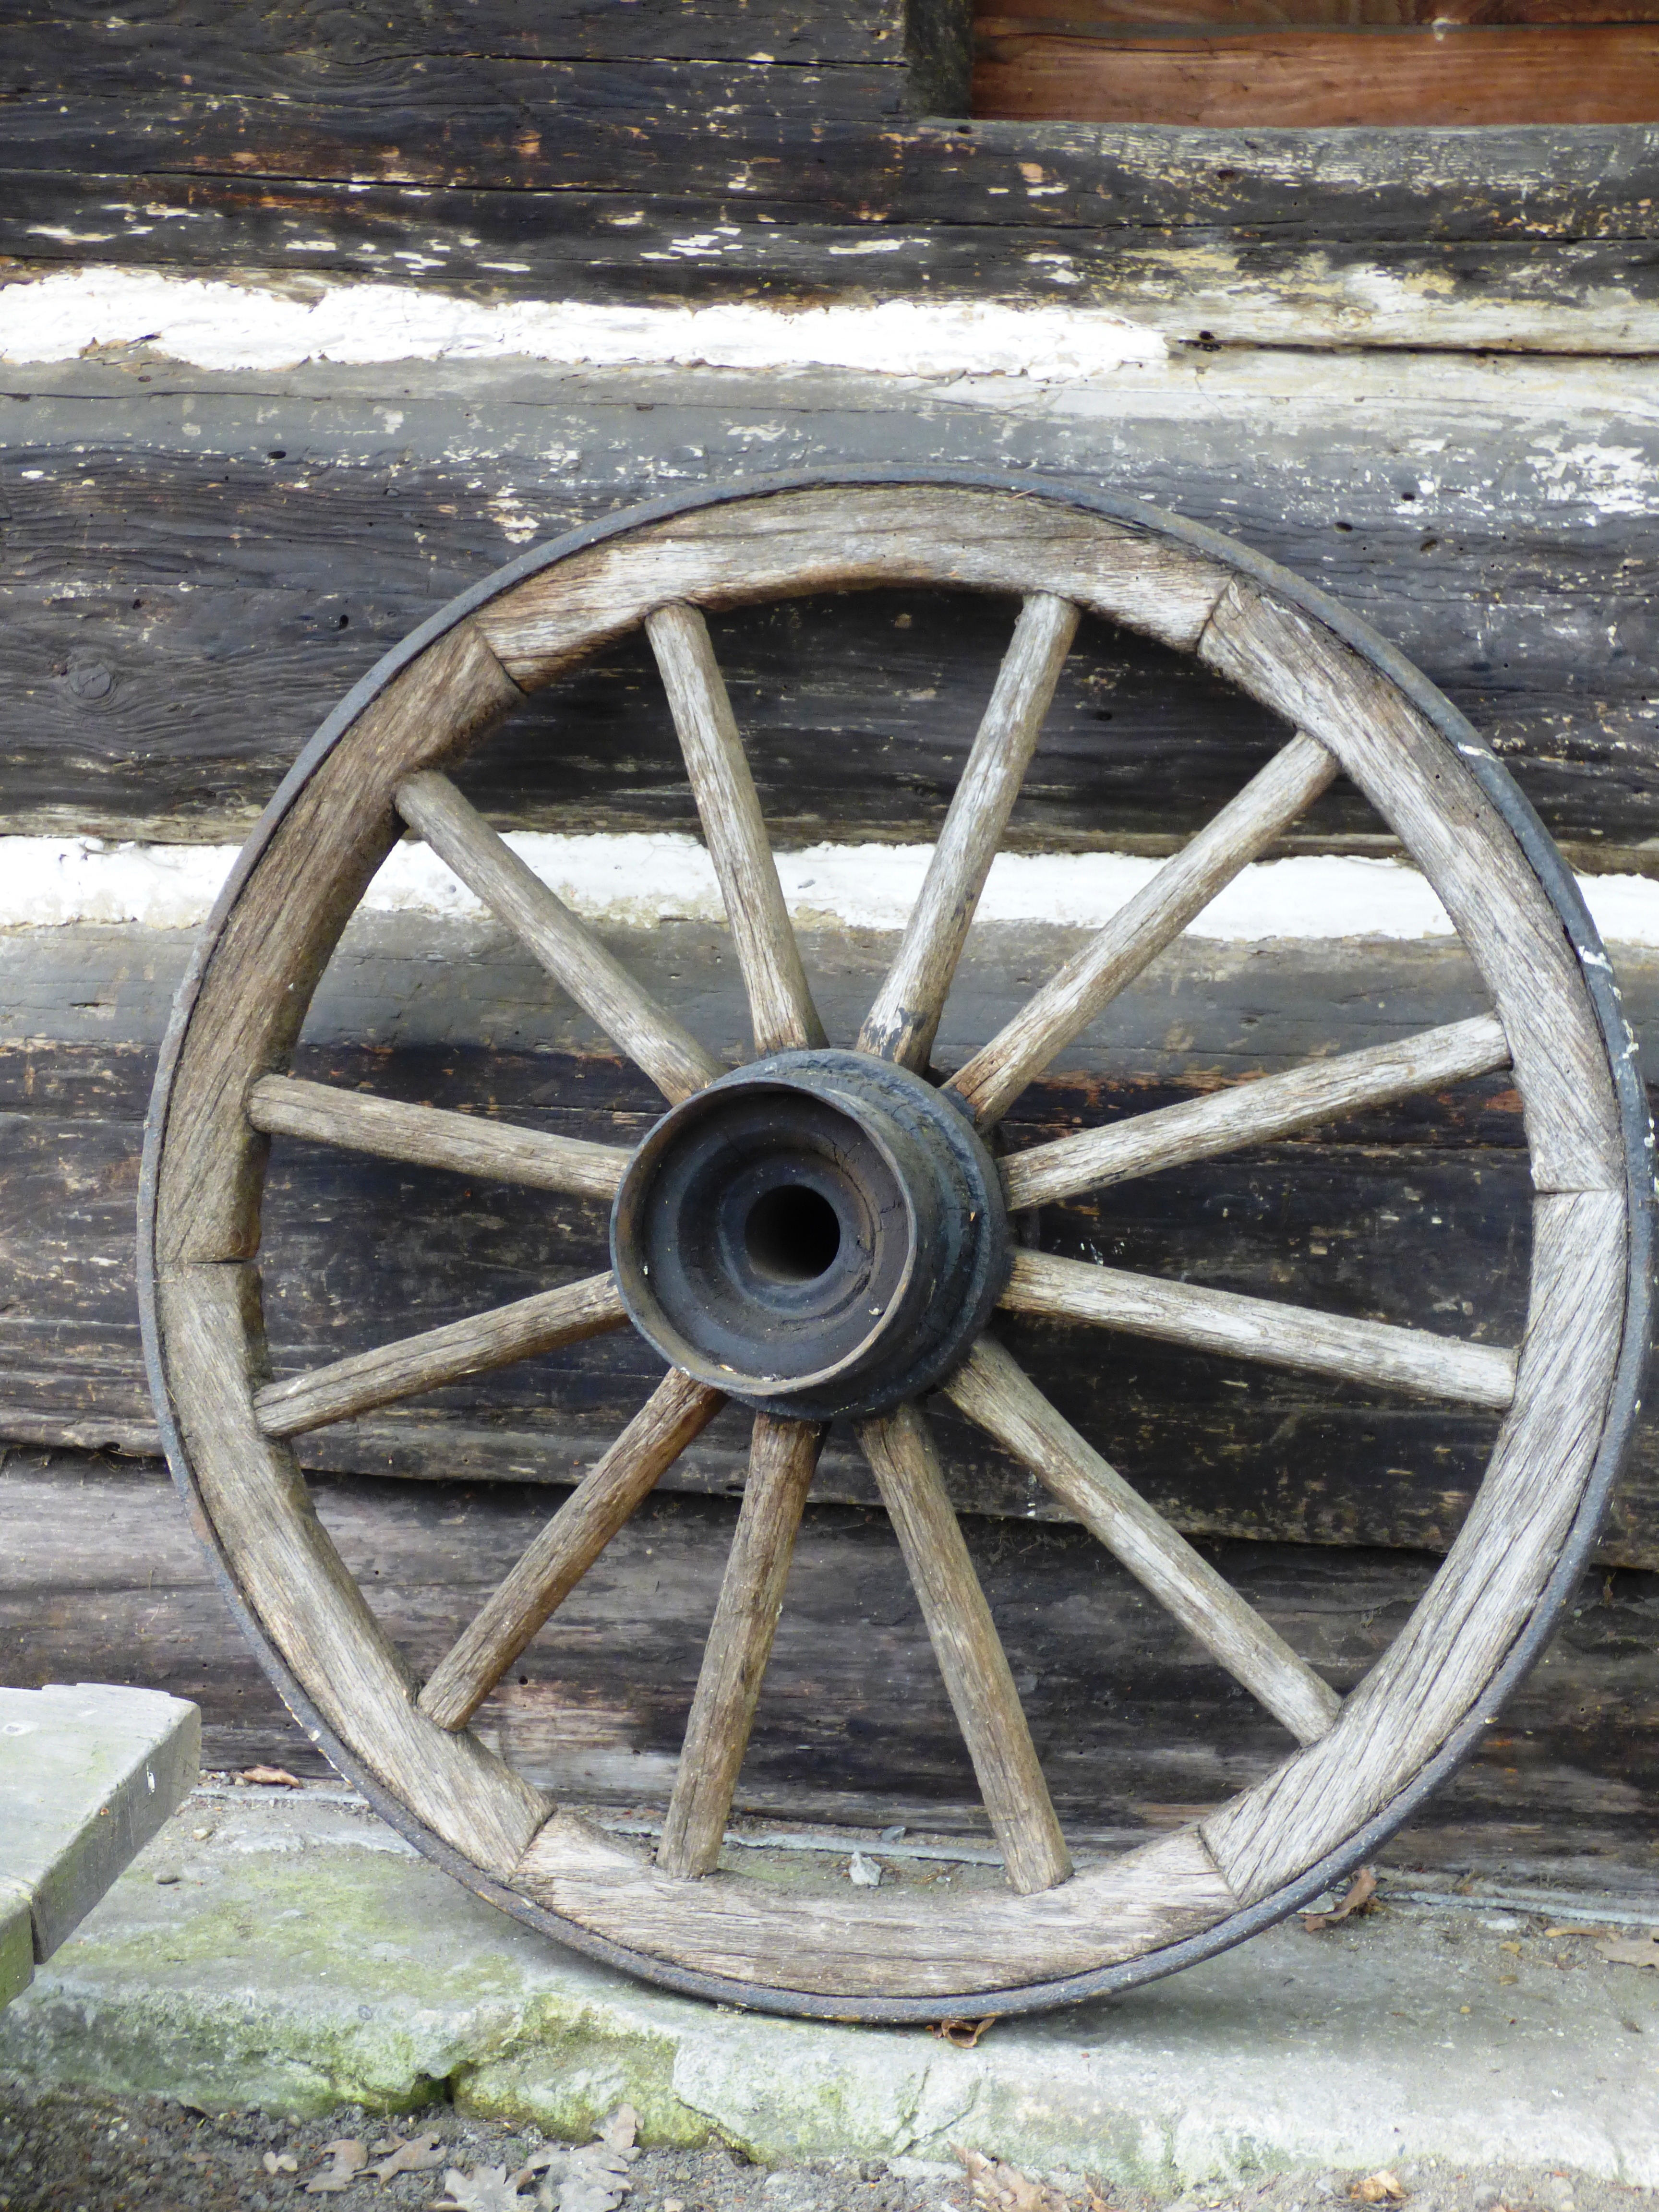
wood, car, wheel, village, rural, vehicle, spoke, weapon, wooden, rim, cannon, poland village, man made object, near the car